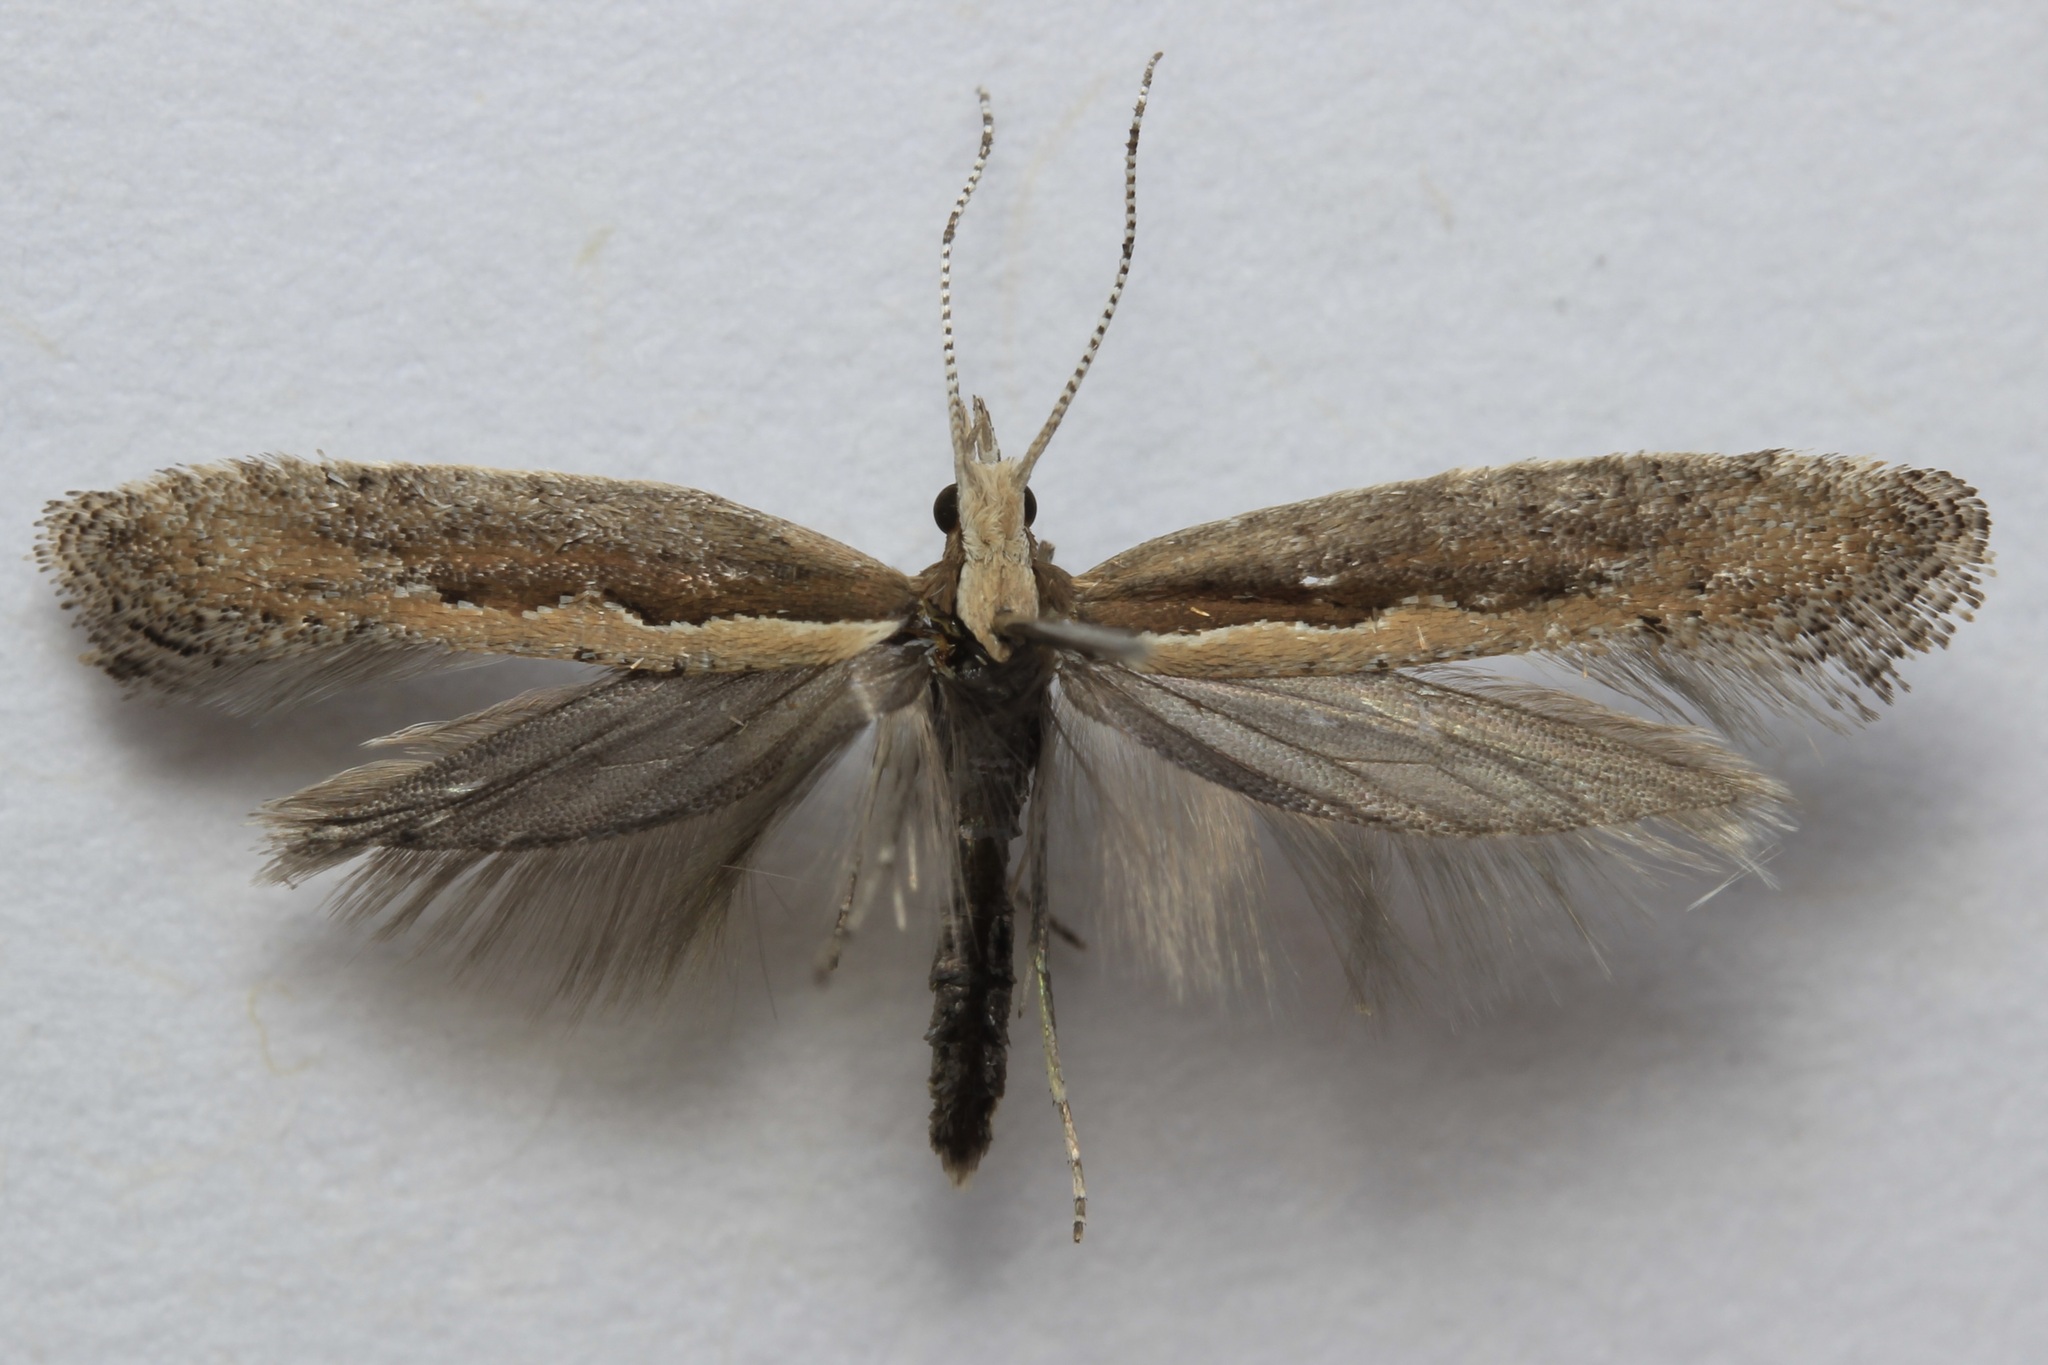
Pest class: diamondback_moth